Peter Crouch

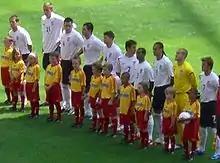
Crouch (wearing No.21) lining up for England against Paraguay at the 2006 FIFA World Cup

After his displays in England's friendlies, Crouch partnered with Michael Owen in attack for England's opening 2006 World Cup match against Paraguay on 10 June 2006. England won the match 1–0 and Crouch kept his place in the starting line-up for the following match against Trinidad and Tobago, against whom he scored his first competitive international goal. The goal provoked some controversy as replays showed Crouch to be pulling on Brent Sancho's long hair, holding the defender down, to gain an advantage.